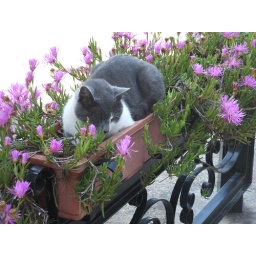
AUB cat in flower pot